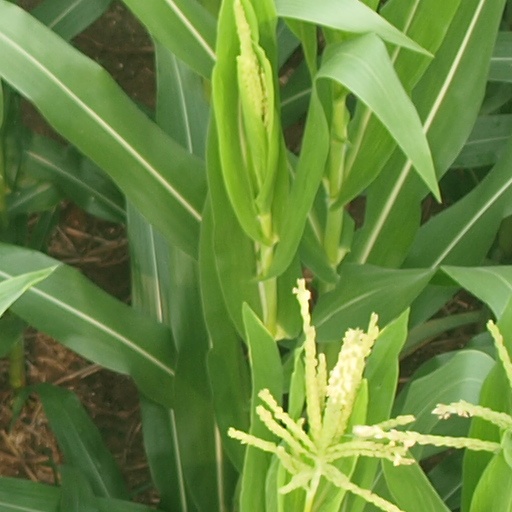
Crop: maize; corn